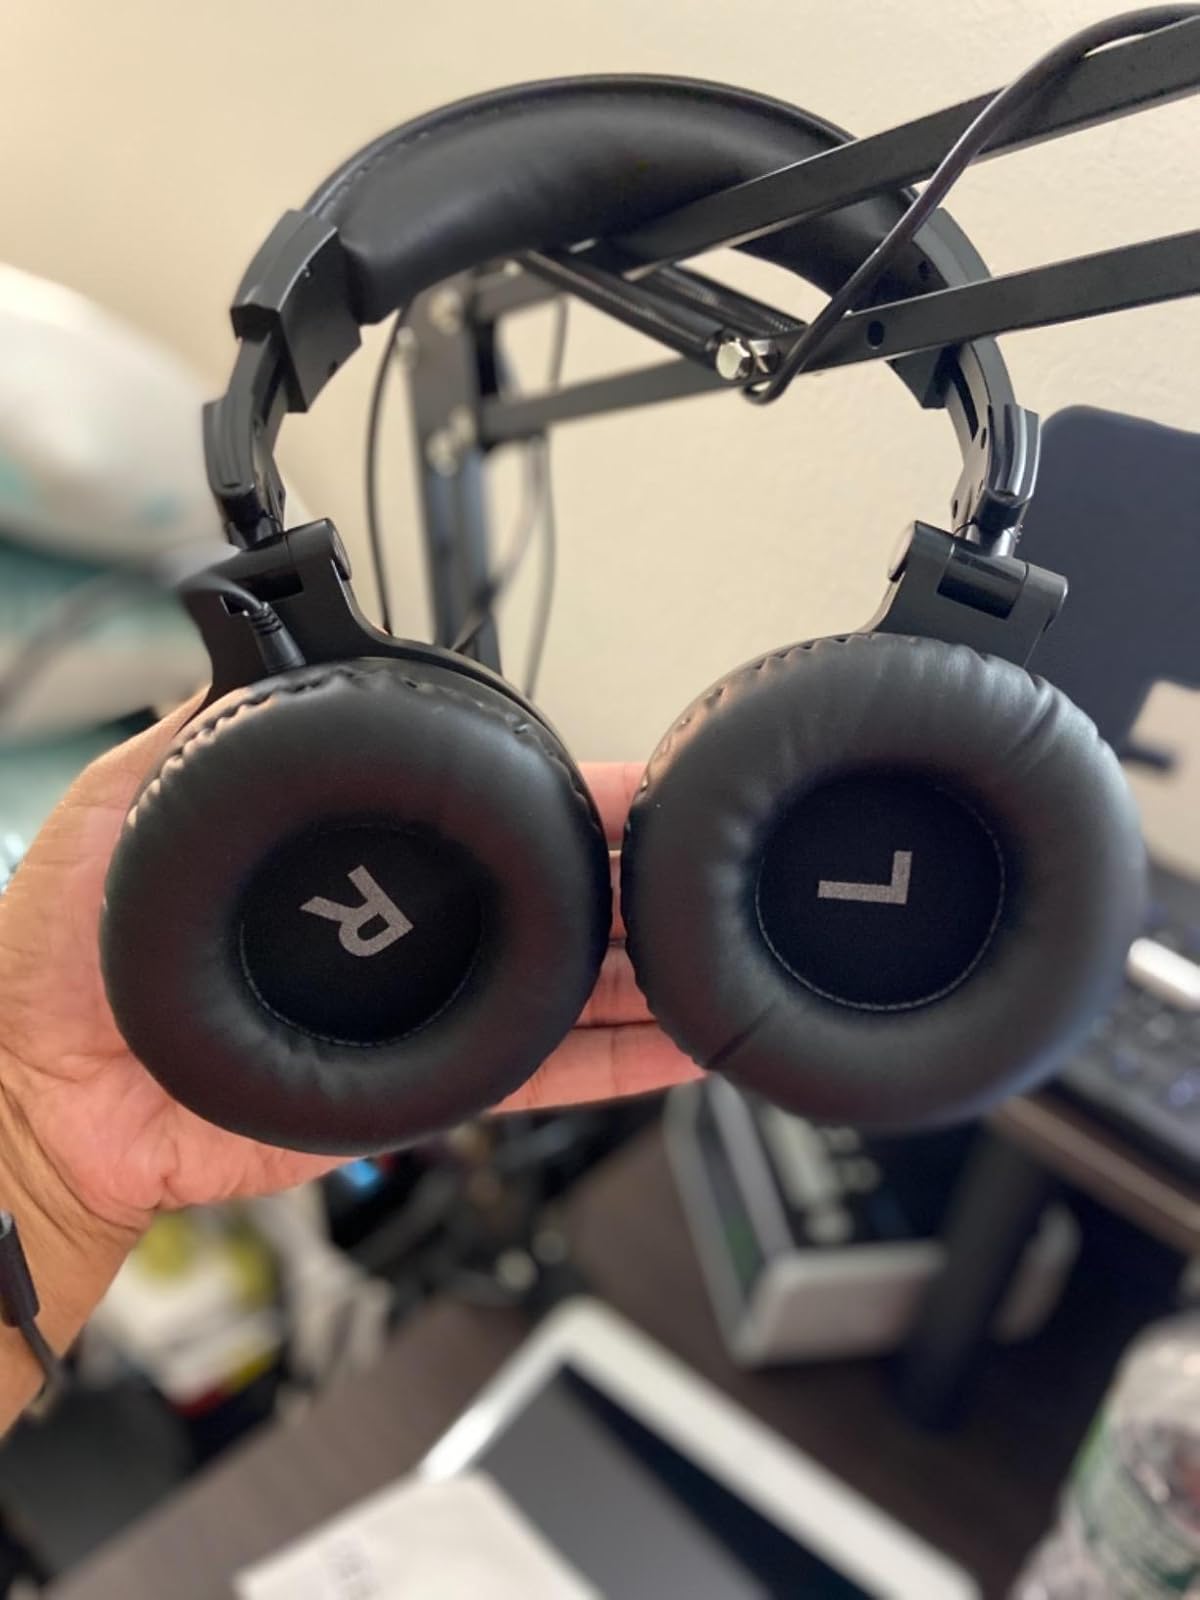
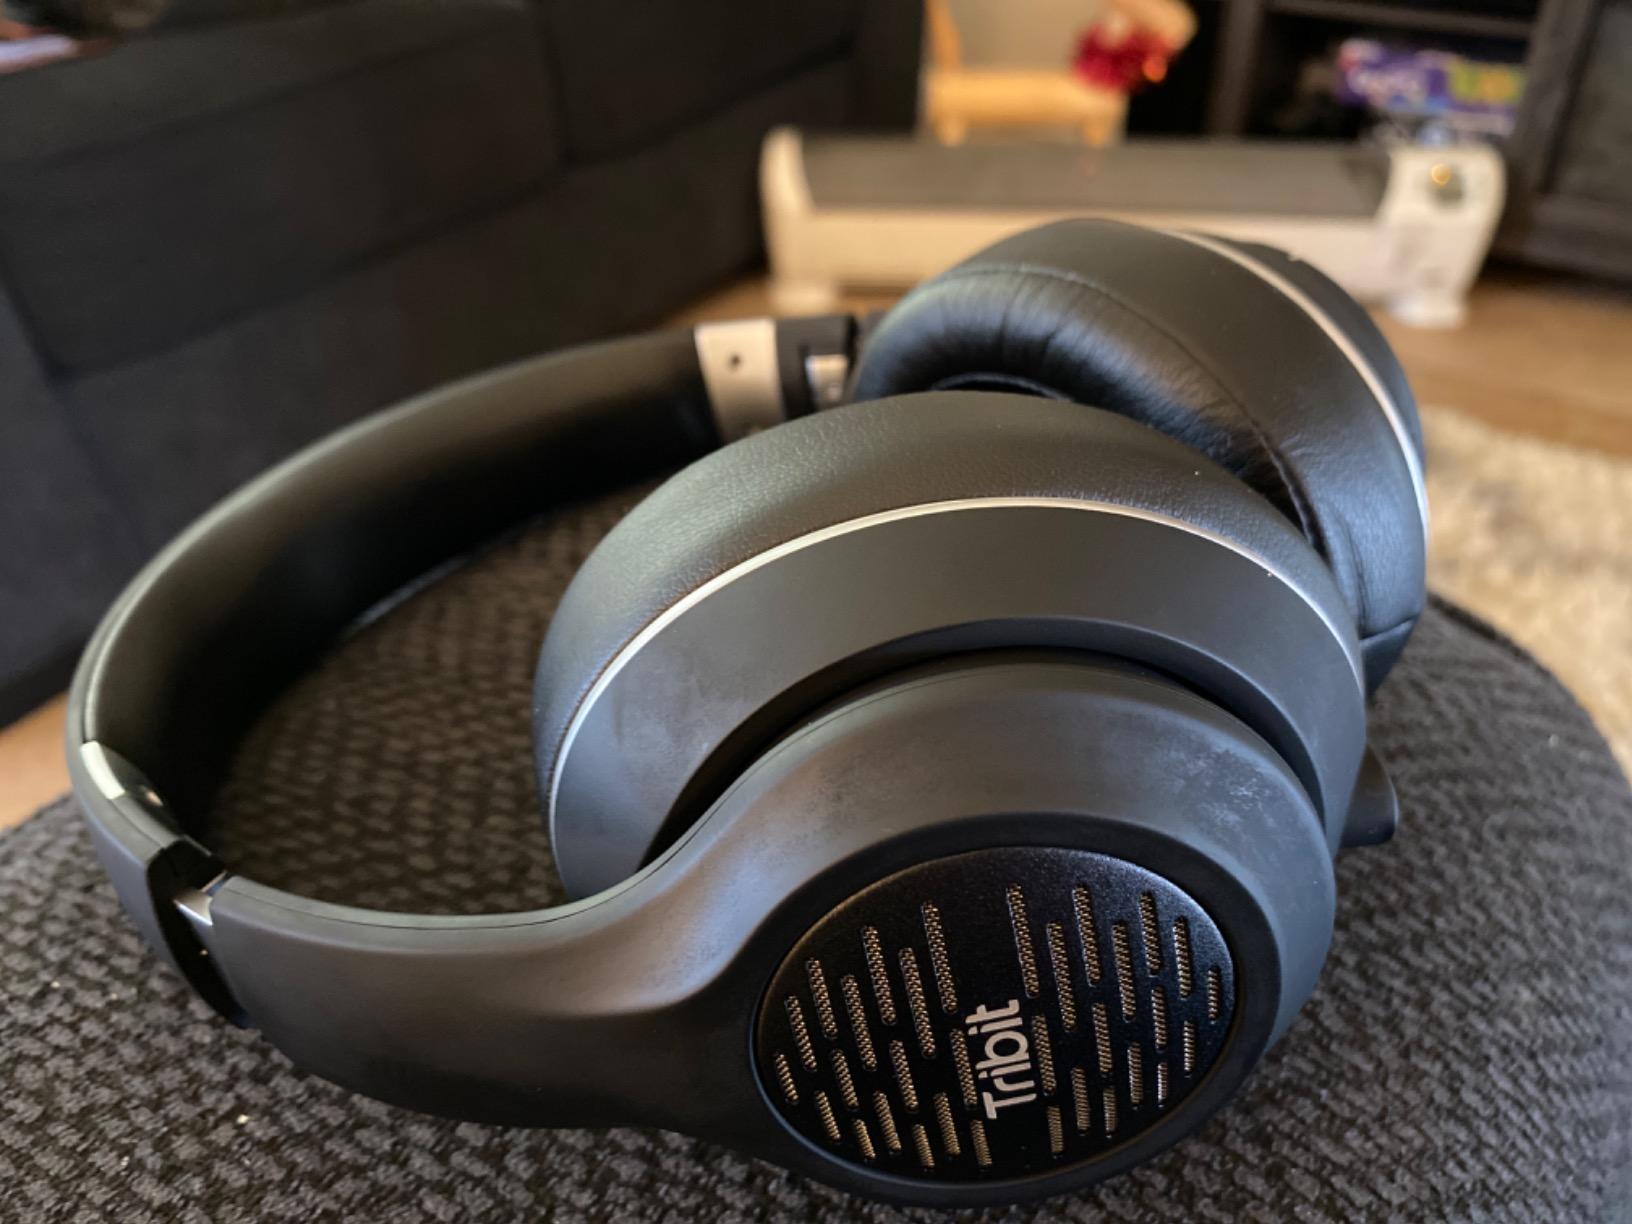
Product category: headphones
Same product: no